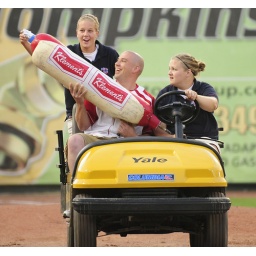
The hot dog gun makes its way around the field during an Iowa Cubs game. &lt;i&gt;Photo by Eldon Lindsay.&lt;/i&gt;